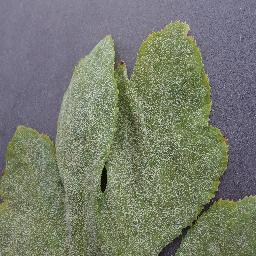
Label: Squash___Powdery_mildew